Regency of Algiers

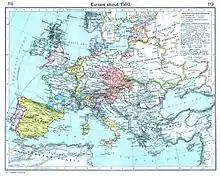
"Barbary state of Algeria" within the Ottoman Empire (in white) during the Ottoman-Habsburg wars in 1560, The Historical Atlas by William R. Shepherd, 1923.

The of Algiers were usually strongmen who kept most of the Maghreb firmly under Ottoman control, garrisoning the main towns with troops and collecting taxes on land while relying heavily on privateering at sea. Assisted by a council of government, they took care to respect local institutions and customs under their dominion. Because of their experience in fleet command, some became and led the Ottoman expansion in the Mediterranean.